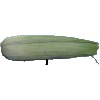
Label: Corn Husk 1